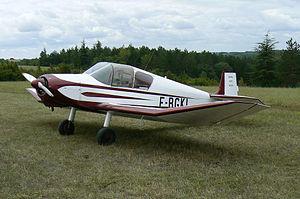
Le Jodel D11 est un avion monoplan monomoteur français développé par la société Jodel.